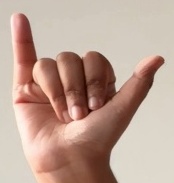
ASL sign: Y